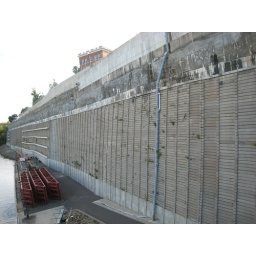
Photos taken walking the Mississippi River from Lake Street bridge to Lock &amp;amp; Dam 1 in Minneapolis.